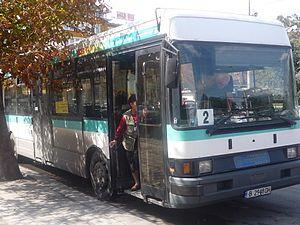
Bus Renault R312 de la RATP se retrouvant à Varna en Bulgarie.
Varna est une ville de l'est de la Bulgarie, au bord de la mer Noire. Deuxième ville du pays par sa population, elle compte 395 488 habitants au recensement de 2018.